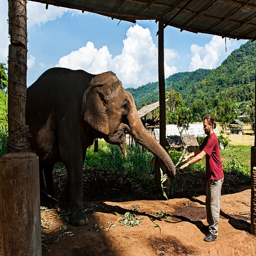
An elephant takes some greenery from a man.
A man stretching his hands toward an elephant's trunk.
An elephant takes a branch from a man.
An elephant grasps a branch from its handler
A woman feeding some bamboo to a young elephant